Ennal's Point

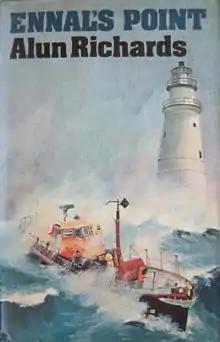
First edition (publ. Michael Joseph)

The story concerns the crew of a south Wales lifeboat, loosely modelled on the Swansea-based Mumbles lifeboat.